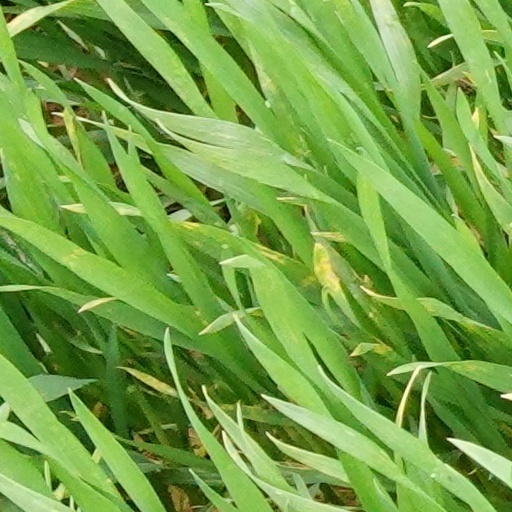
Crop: wheat